Oxygen therapy

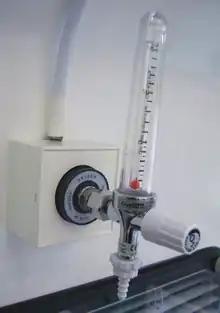
Oxygen piping and regulator with flow meter, for oxygen therapy, mounted in an ambulance

Oxygen is widely used by hospitals, EMS, and first-aid providers in a variety of conditions and settings. A few indications frequently requiring high-flow oxygen include resuscitation, major trauma, anaphylaxis, major bleeding, shock, active convulsions, and hypothermia.